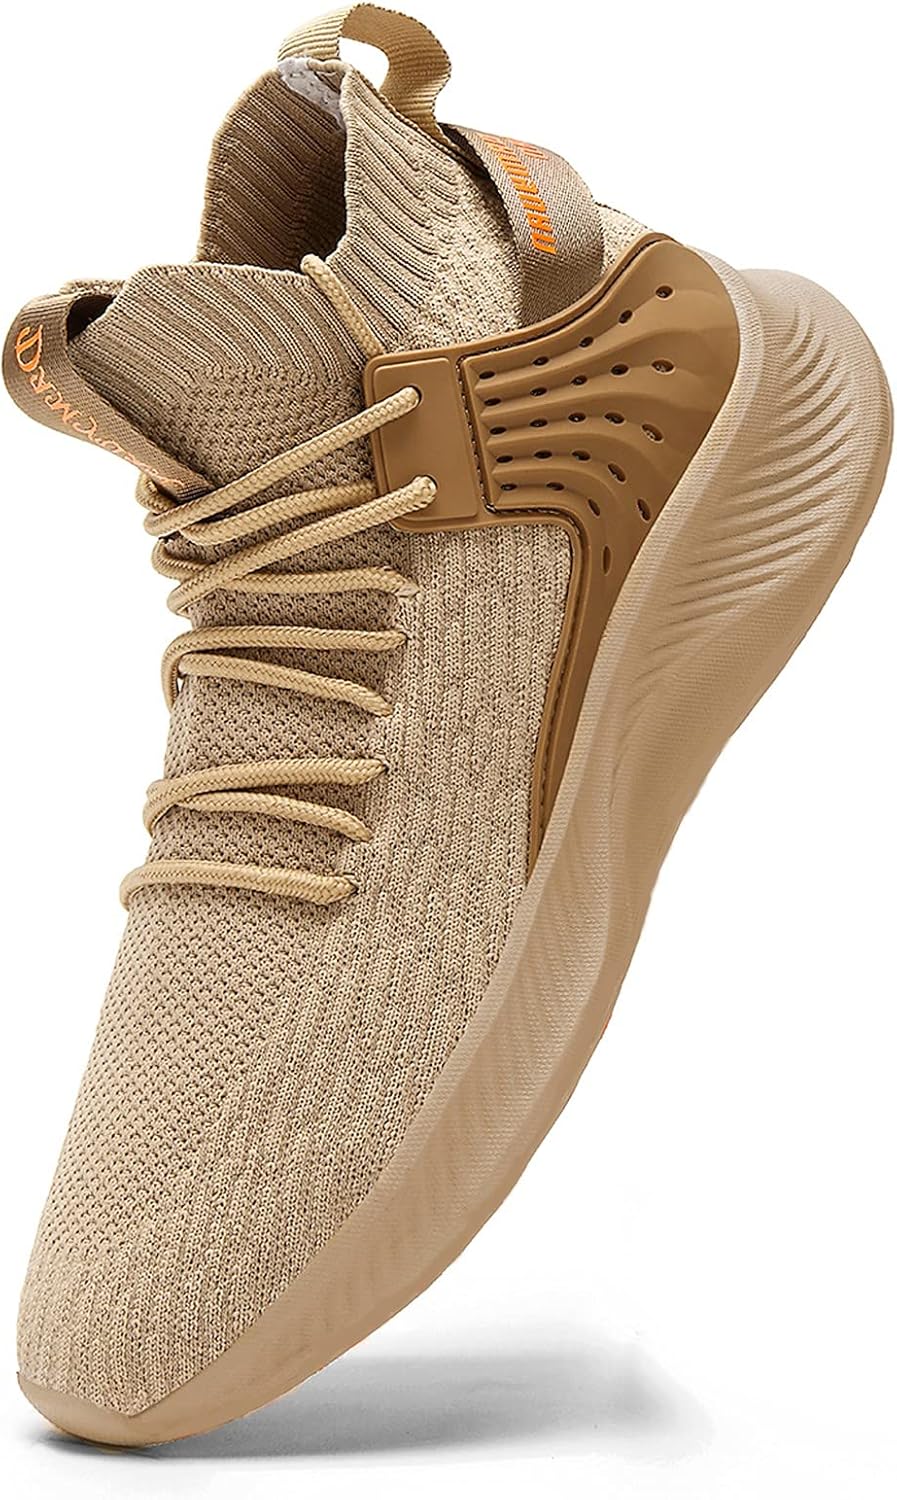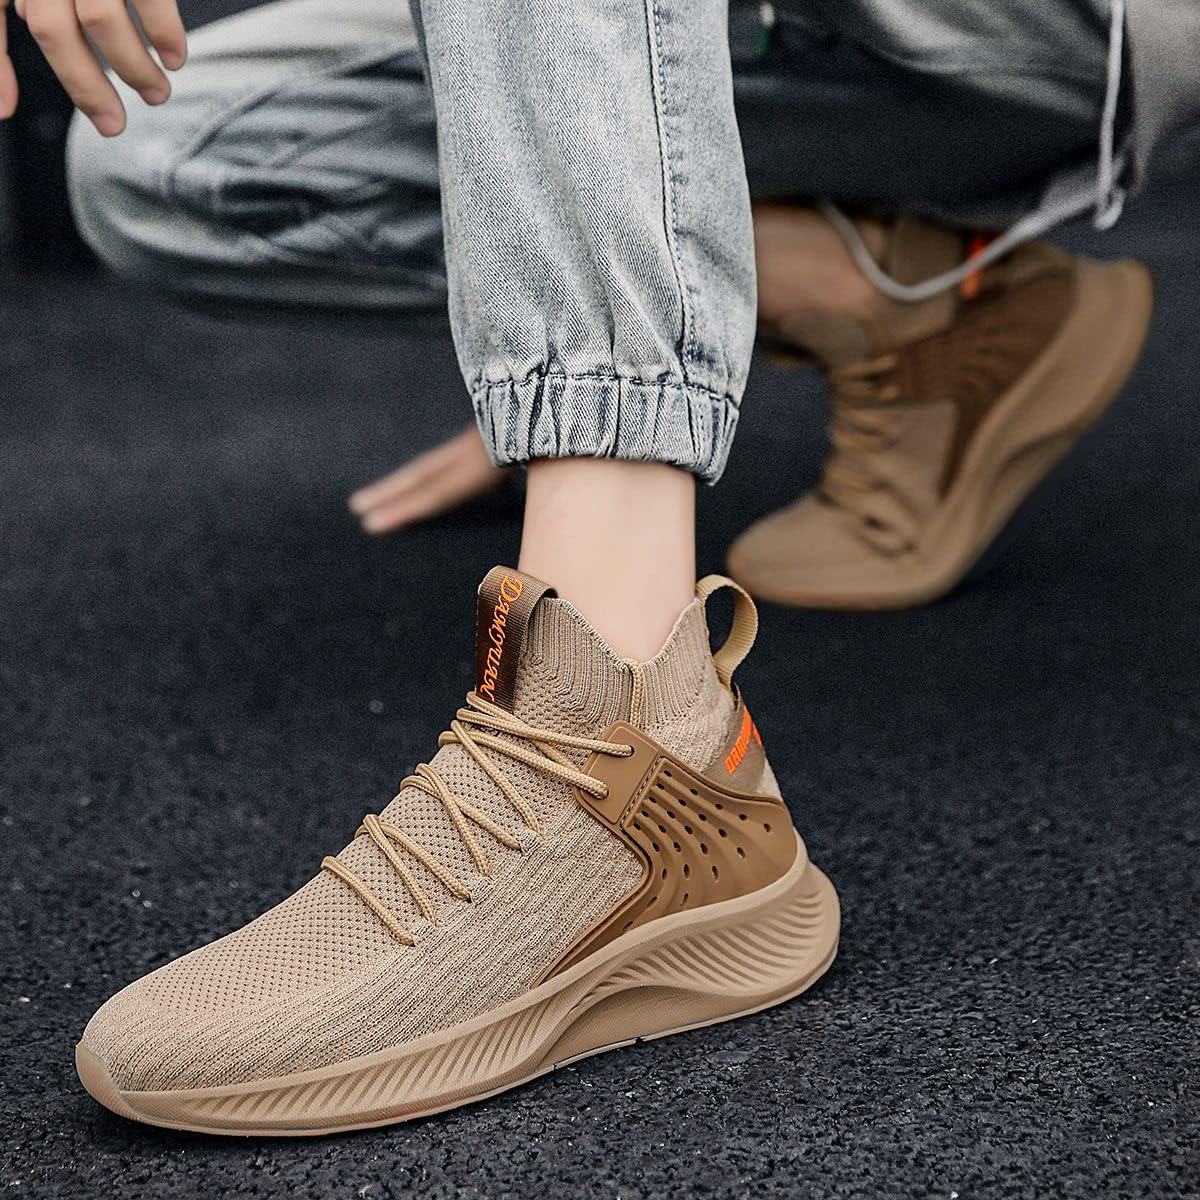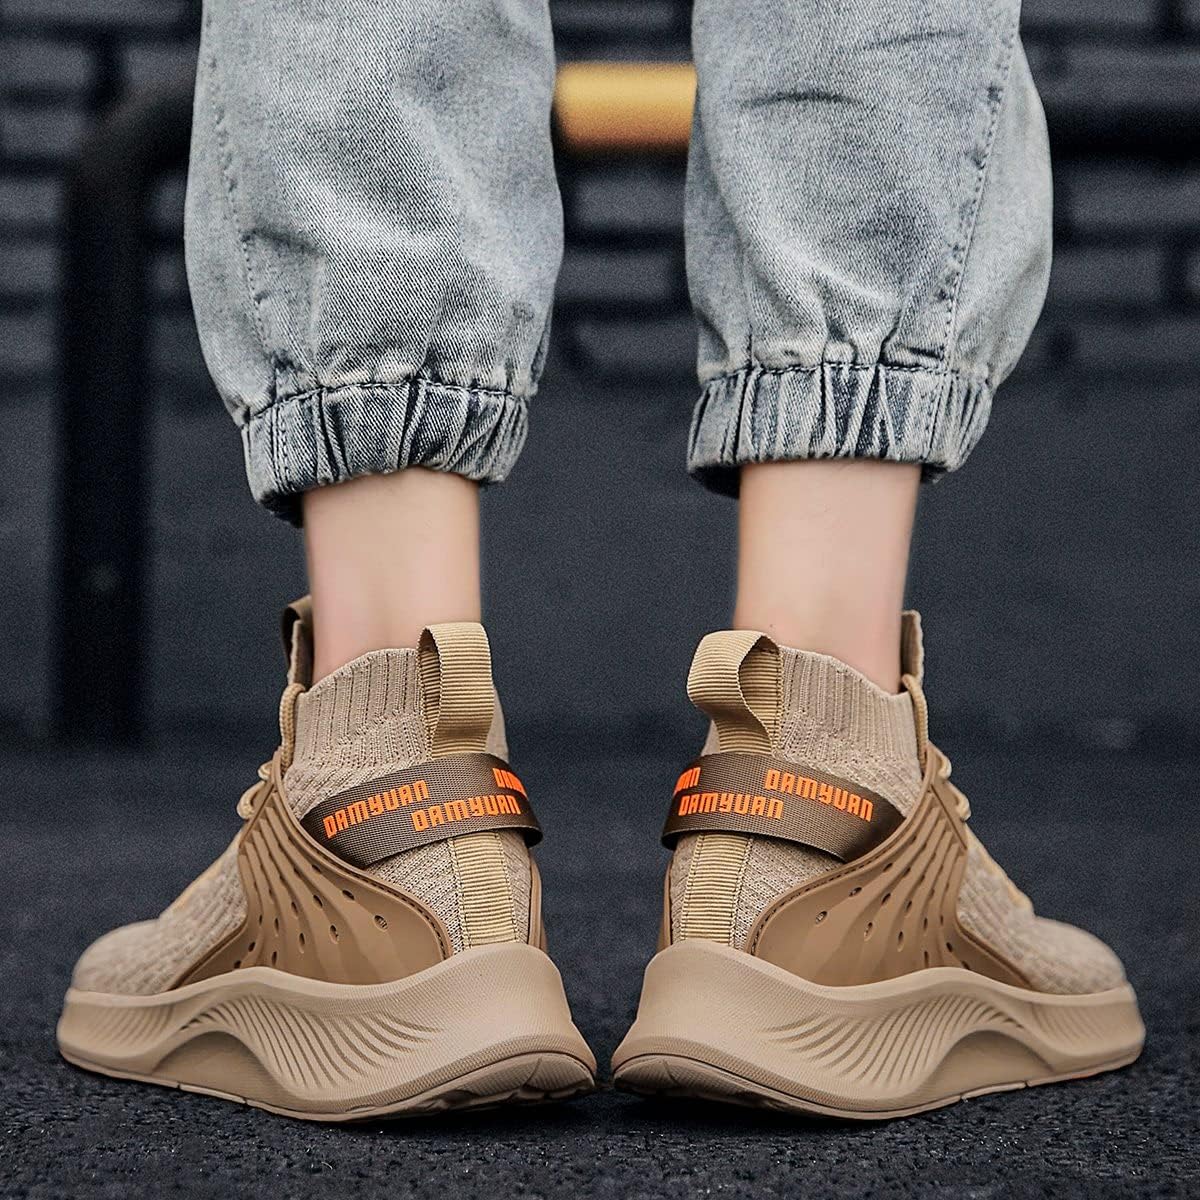
KULIXIE Mens Fashion Walking Slip-On High Top Shoes Lightweght Breathable Running Athletic Casual Breathable Sneakers for Jogging 08 (12 Men, Khaki)
Category: AMAZON FASHION
Mens fashion high top sneakers running walking tennis shoes from size 6.5 7 8 8.5 9.5 10 11 12 KULIXIE has own factory and professional development team.Selecting minimalist styles and all-match colors,provide you a great project for daily wear,sports and fitness. Breathable, Durable, Lightweight. After a whole day's work with these shoes, you can keep the shoes dry and comfortable. That's a great feeling Service & Guarantee: 1. All shoes are strictly inspected for quality 2. Risk-free Shopping：If your shoes have size problems, please let us know and we will try our best to solve your problems Men's Athletic Shoes Size Chart US6.5=245mm/label 39 =9.65in US7.0=250mm/label 40 =9.85in US8.0=255mm/label 41 =10.04in US8.5=260mm/label 42 =10.24in US9.5=265mm/label 43 =10.43in US10.0=270mm/label 44 =10.63in US11.0=275mm/label 45 =10.83in US12.0=280mm/label 46 =11.02in
Features: Knitted Breathable & Comfortable Upper | Imported | Non-slip Rubber sole | Ultra Breathable Fabric: Fashion knitted breathable mesh upper high top sneakers for men that make your feet free breath, keep dry and cool when you are running or walking | Comfortable & Flexible: With cushioned insole and comfortable lining give you exceptional support and optimize the unique properties of every touch and push | Non-Slip & Shockproof: Durable thickened heelpiece and rubber outsole offers impact cushioning, anti-twist, abrasion-resistant and anti-slip performance, make sure you can take every step safely | Lightweight & Fashion: Designed with a unique custom stripe pattern and fashion appearance that never gets old, while keeping the features lightweight and flexible | KULIXIE Footwear: Combining the freedom of movement and consideration of wearing casual, providing multiple purposes for common athletic shoes, Improving the concept of traditional casual sneakers to support your daily work and sport activity needs